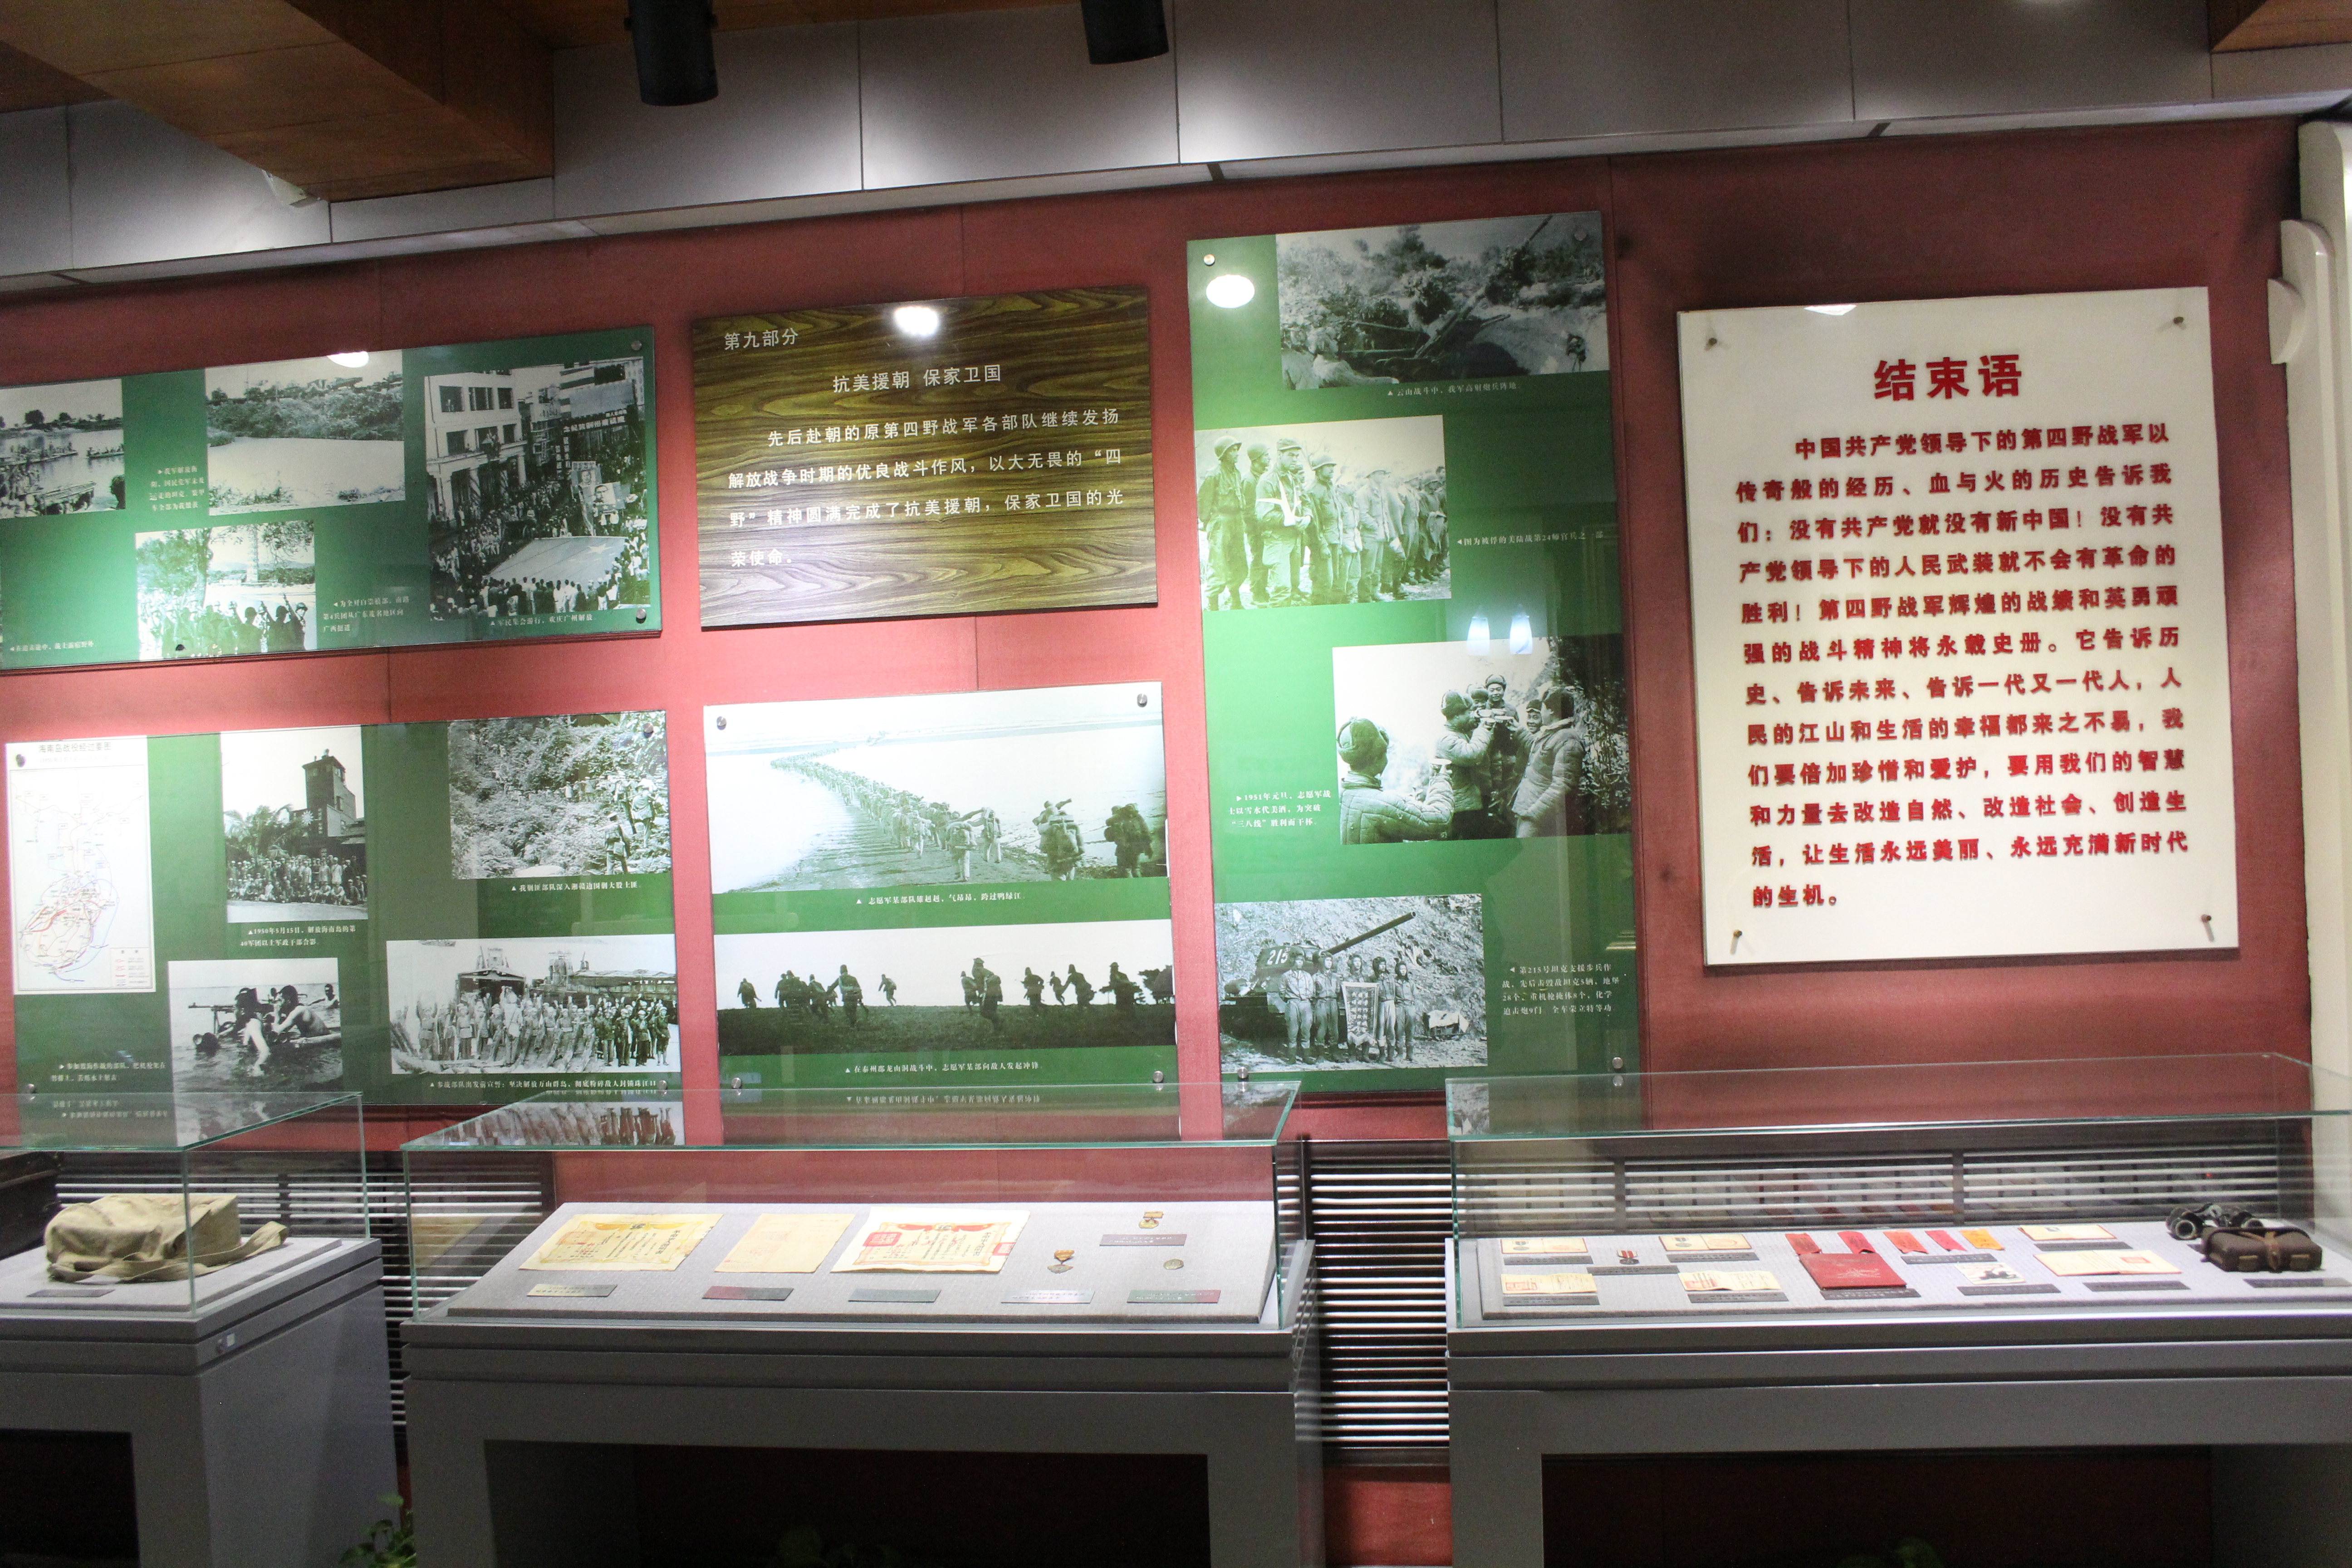
tourism, adventure, Beautiful Places, Pretty Places, environment, Interesting Places, harbin, museums, architecture, art, nature, museum, history, ancient history, advertising, building